Bus depots of MTA Regional Bus Operations

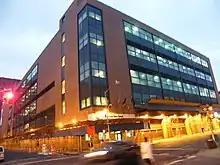
Tuskegee Airmen Depot

The Ulmer Park Depot is located at 2449 Harway Avenue in the neighborhood of Bath Beach, Brooklyn. The depot fills the block bounded by 25th Avenue, Bay 38th Street (which is closed to the public), Harway Avenue, and Bath Avenue. Land for the depot was acquired in 1947, and the facility was constructed in the late 1940s, opening for operation on January 15, 1950. It is a single story steel-framed building with a brick exterior. It was rehabilitated in 1983 and 1989. This is the only NYCTA depot in Brooklyn to maintain express buses, storing a total of 285 buses. Ulmer Park is notable for rebuilding, repairing, and housing NYCT Bus 2185, a MCI express coach which was badly damaged during the September 11 attacks in 2001. This depot has also been modified to accommodate articulated buses, with the B1 converted as of June 2020.